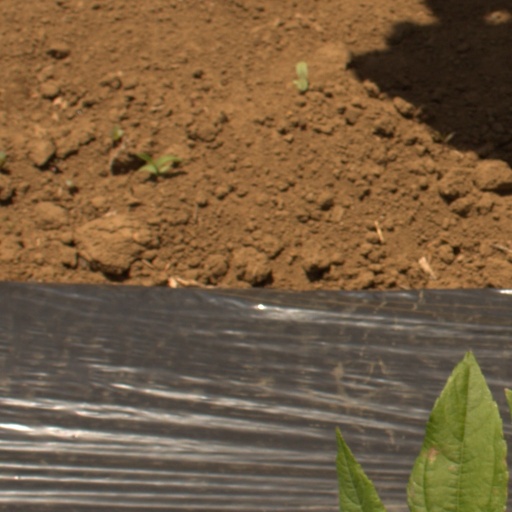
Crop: Jerusalem artichoke